Samantha Cristoforetti

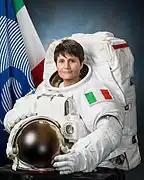
Cristoforetti in 2013, before her first flight (Expedition 42)

Samantha Cristoforetti (born 26 April 1977) is an Italian European Space Agency (ESA) astronaut, former Italian Air Force pilot and engineer. She is the second of two women sent into space by ESA and the first from Italy. Cristoforetti holds the record for the longest uninterrupted spaceflight by a European astronaut (199 days, 16 hours), and she held the record for the longest single space flight by a woman until this was broken by Peggy Whitson in June 2017, and later by Christina Koch. She took command of ISS Expedition 68 on 28 September 2022.